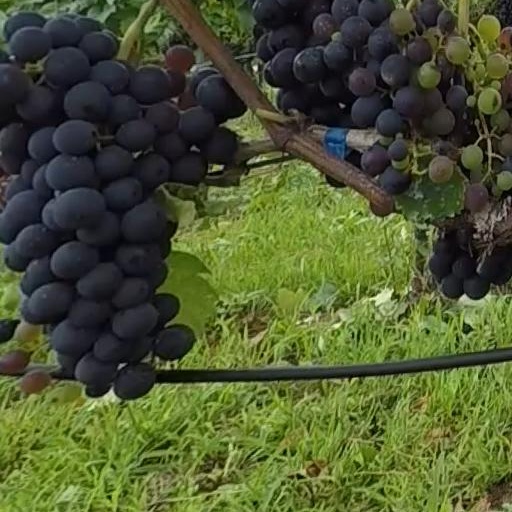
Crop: grape